Republics of Russia

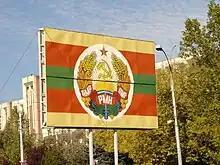
A billboard in Tiraspol, Transnistria, with Soviet symbolism. Nostalgia for the Soviet Union and Russian influence remain common in Transnistria, which has made repeated requests to join Russia.

After the brief 2008 Russo-Georgian War, Russia secured the "de facto" independence of Abkhazia from Georgia and promptly recognized it. Georgian officials have expressed worry that Russia will seek to absorb the region. On 25 November 2014, Abkhazia signed a treaty integrating its economy and military with Russia, which Georgia described as a step to "toward "de facto" annexation". However, the proposal to join Russia has little to no support among Abkhazia's political elite or the general public, with many of the former expressing their view that Abkhazia is different situationally from nearby South Ossetia. Despite this, Abkhazia relies entirely on Russia for financial support and much of its state structure is highly integrated with Russia; it uses the Russian ruble, its foreign policy is coordinated with Russia, and a majority of its citizens have Russian passports. On 12 November 2020, Abkhazia and Russia signed a new integration agreement expanding on their previous one from 2014, which Georgia condemned as another step toward annexation. The new agreement envisioned further harmonization of Abkhazia with Russian law and was criticized within the region for risking the loss of Abkhazia's sovereignty, which the government denied.